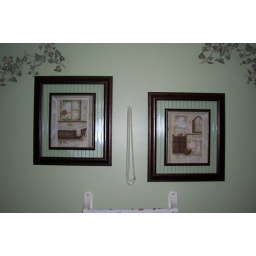
from Home Interiors, has glass around picture so it goes with any color wall